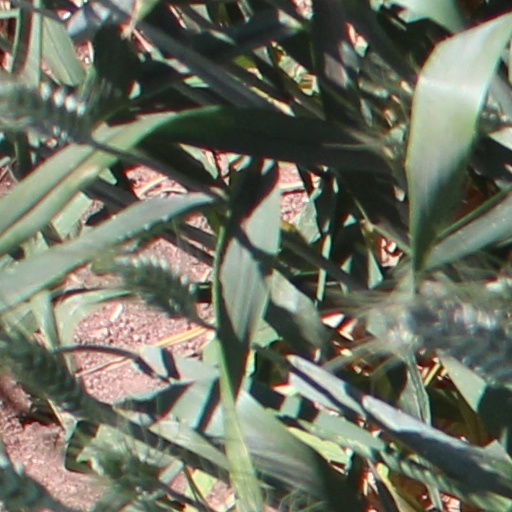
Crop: wheat